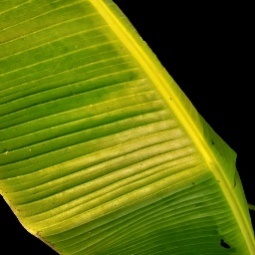
Label: Healthy